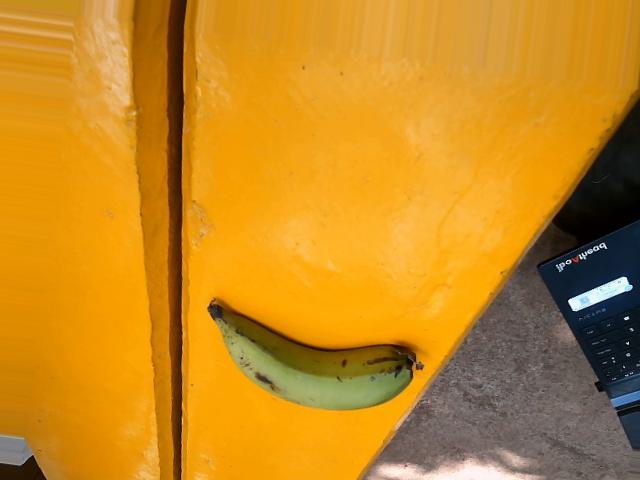
Label: Raw_Banana